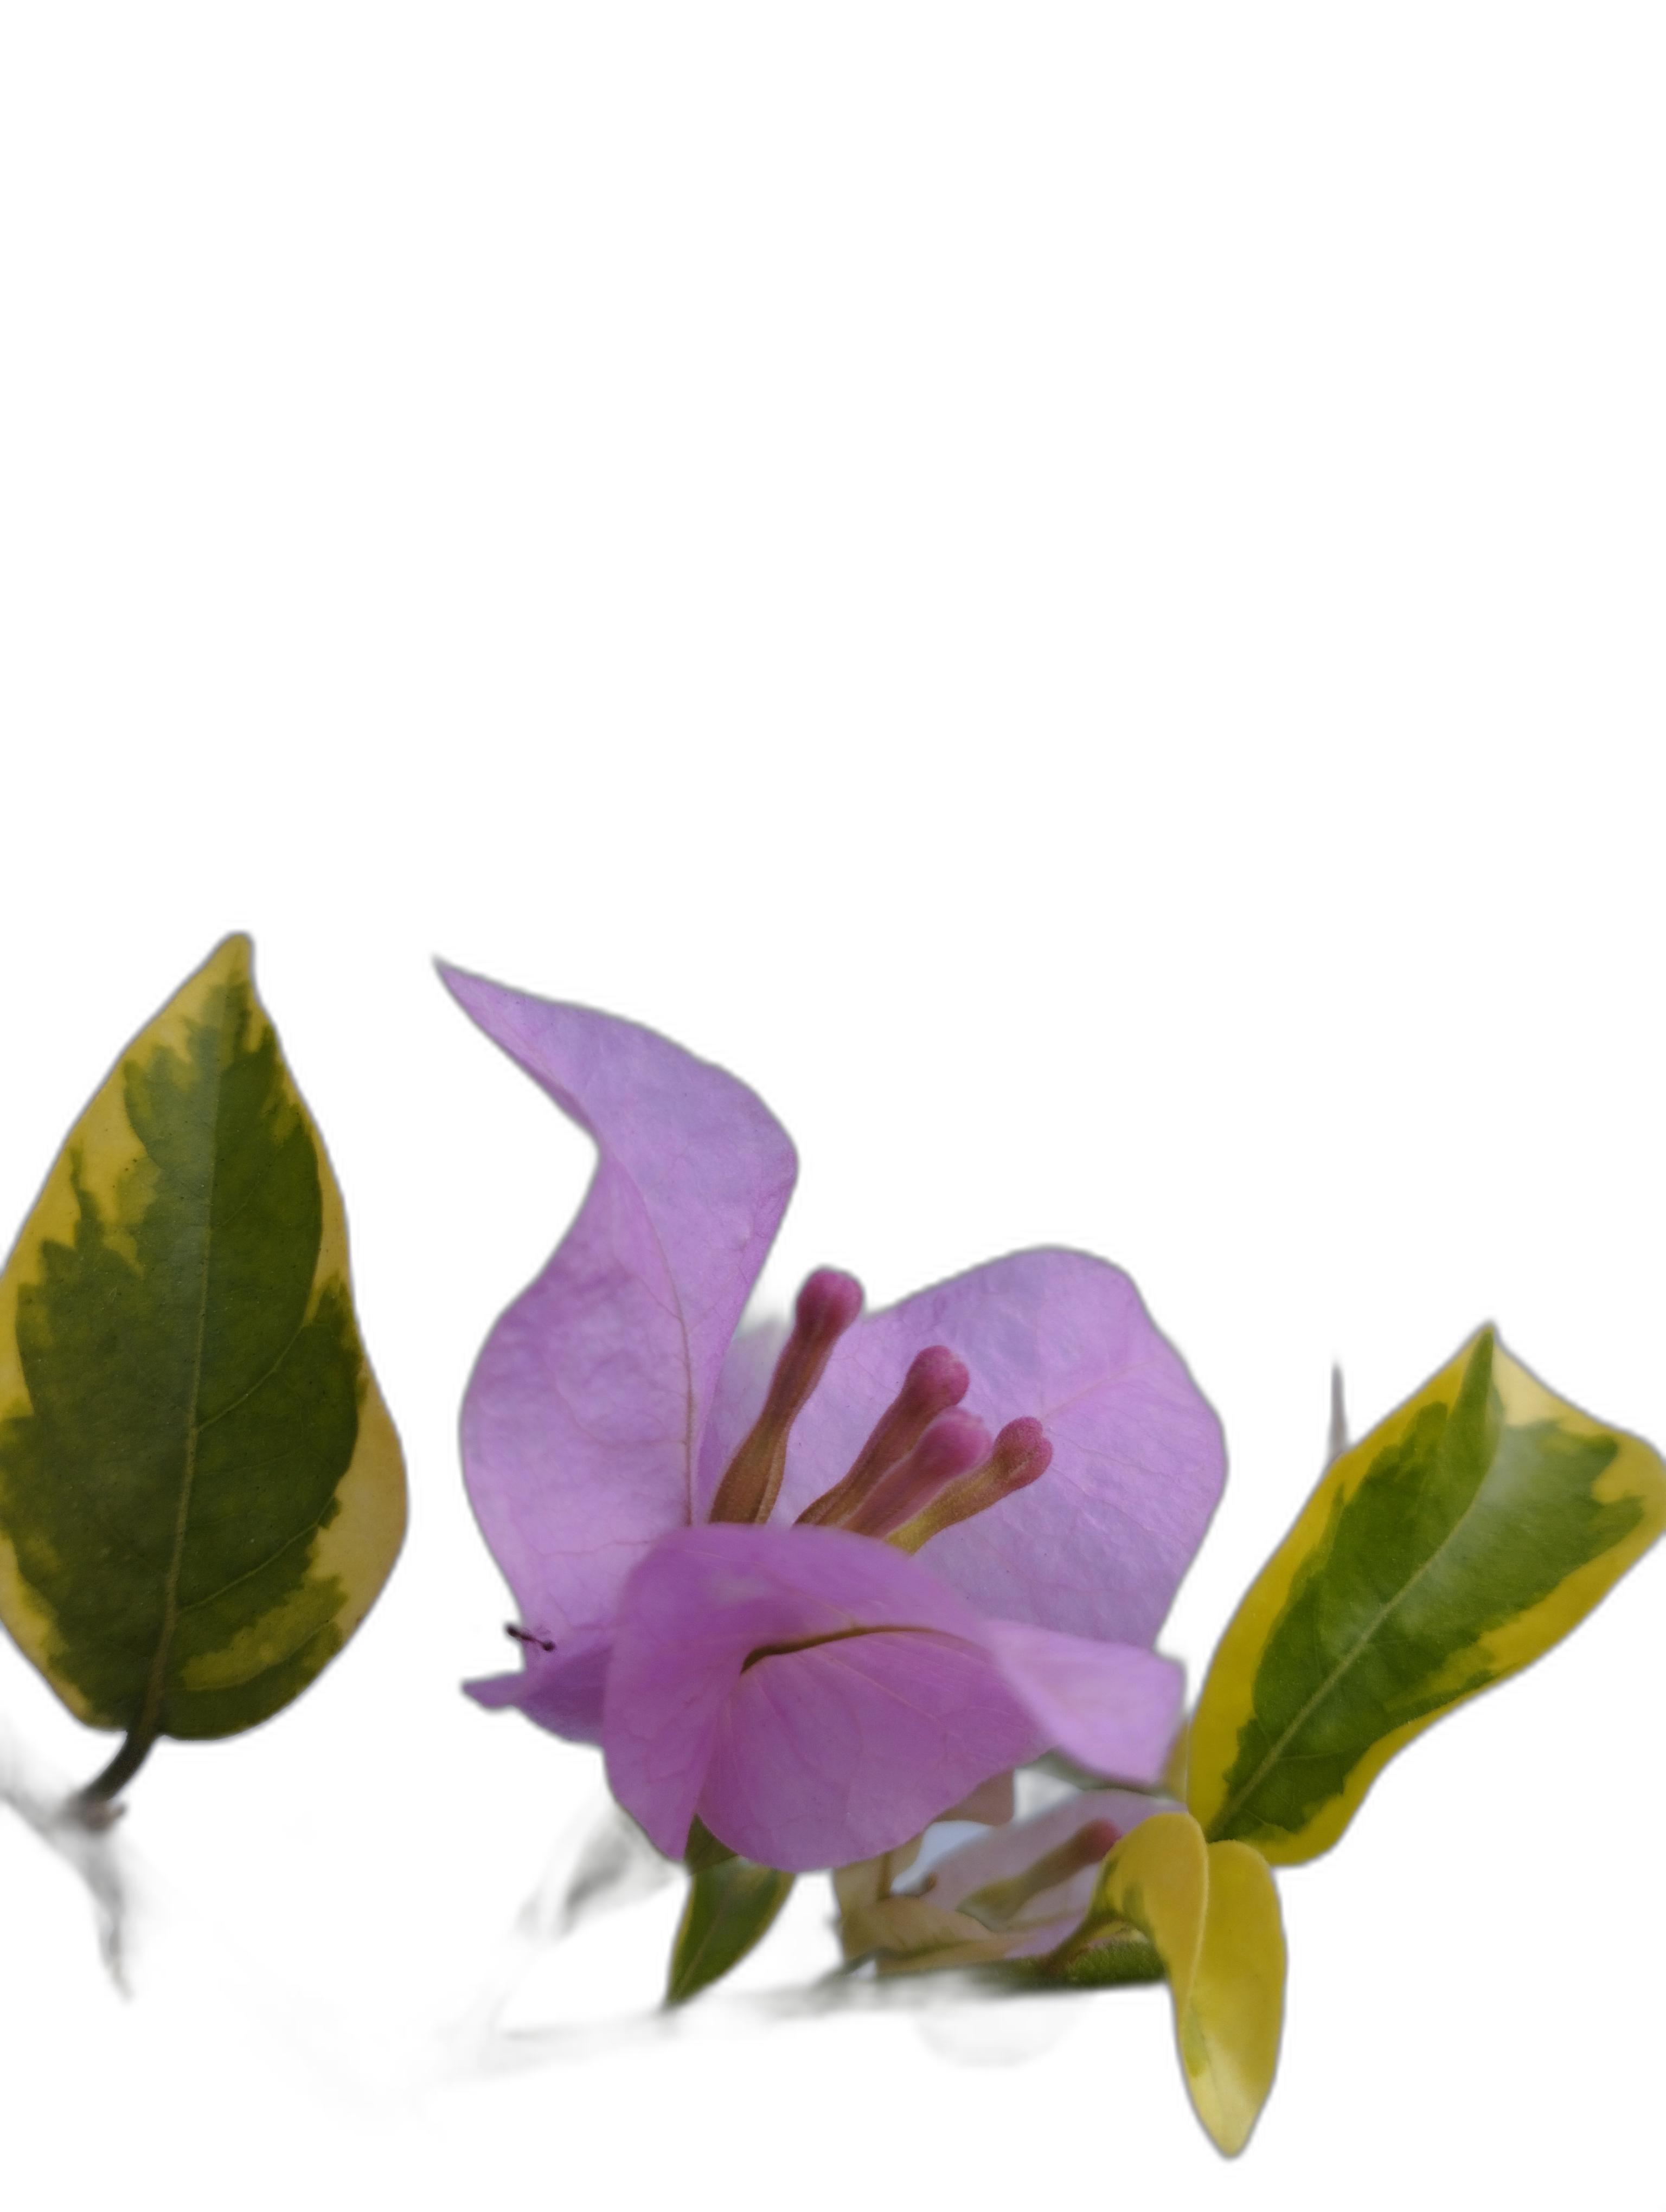
Label: Bougainvillea